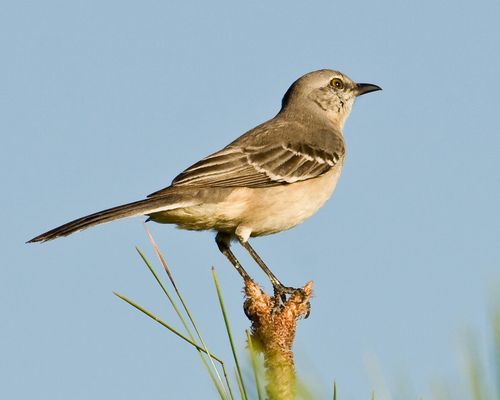
a gray bellied bird with white wingbars, dark gray coverts, and gray primaries and secondaries.
this bird has a light brown throat, breast and belly, and brown coverts along with two white wing bars on its wings.
a medium sized mostly beige colored bird with light brown and black striped wing feathers, and a short straight bill.
this bird has a white belly and breast with a short pointy bill.
this bird has a gray belly, a black wing and a pointy black bill.
this particular bird has a tan belly and tan breast with gray secondaries
this bird has white wing bars, tan eye rings, and cream colored breast, belly and vent.
this particular bird has a belly that is tan with brown patches
this bird has a brown crown with black bill and tan belly.
this large bird has white wingbars and a curved pointed beak.
Species: Mockingbird